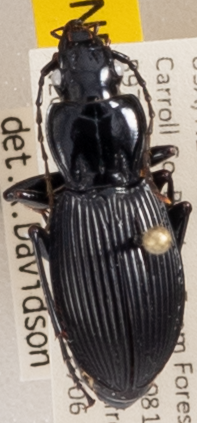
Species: Pterostichus lachrymosus
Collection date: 2022-07-06 04:00:00
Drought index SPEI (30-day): -1.376
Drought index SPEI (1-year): -0.692
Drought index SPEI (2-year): -1.28